Costa Maya

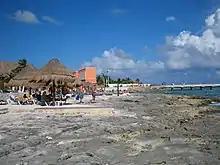
The beach at Costa Maya Port, looking toward the cruise ship pier

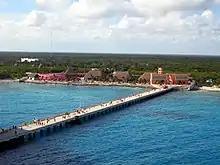
The resort of Costa Maya Port viewed from a cruise ship docked at the pier

Costa Maya is a small tourist region in the municipality of Othón P. Blanco in the state of Quintana Roo, Mexico, the only state bounded by the Caribbean Sea to its east. This municipality is close to Chetumal (capital of the state) on the border with Belize. The area was generally undeveloped but has been growing rapidly since construction of a large pier to accommodate cruise ships. Costa Maya is also the name of a subdivision near the village of Mahahual. The beach extends from Xcalak in the south to the southern border of Sian Ka'an in the north, a distance of approximately .